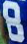
Number: 8